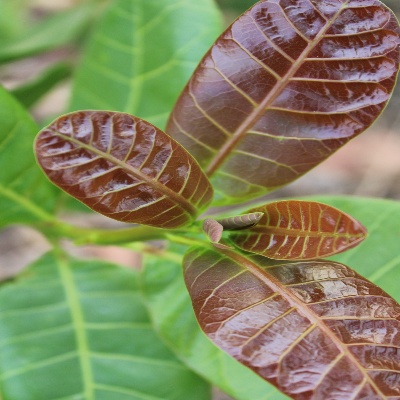
Crop: Cashew
Condition: healthy